White Shirts Society

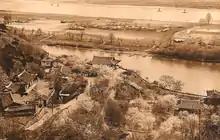
Yongmyongsa, the Buddhist temple where Daedongdan was conceptualized (c. 1930s)

In Pyongyang in August 1944, Yeom founded the anti-communist group Daedongdan, which was the direct predecessor to the White Shirts Society.